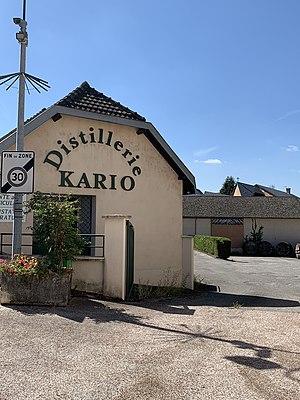
Distillerie Kario à Belley.
Belley est une commune française située dans le département de l'Ain, en région Auvergne-Rhône-Alpes.